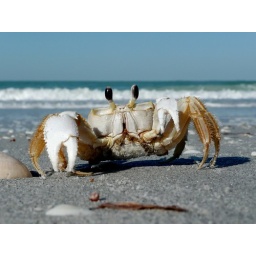
this crab washed up and started running around the beach